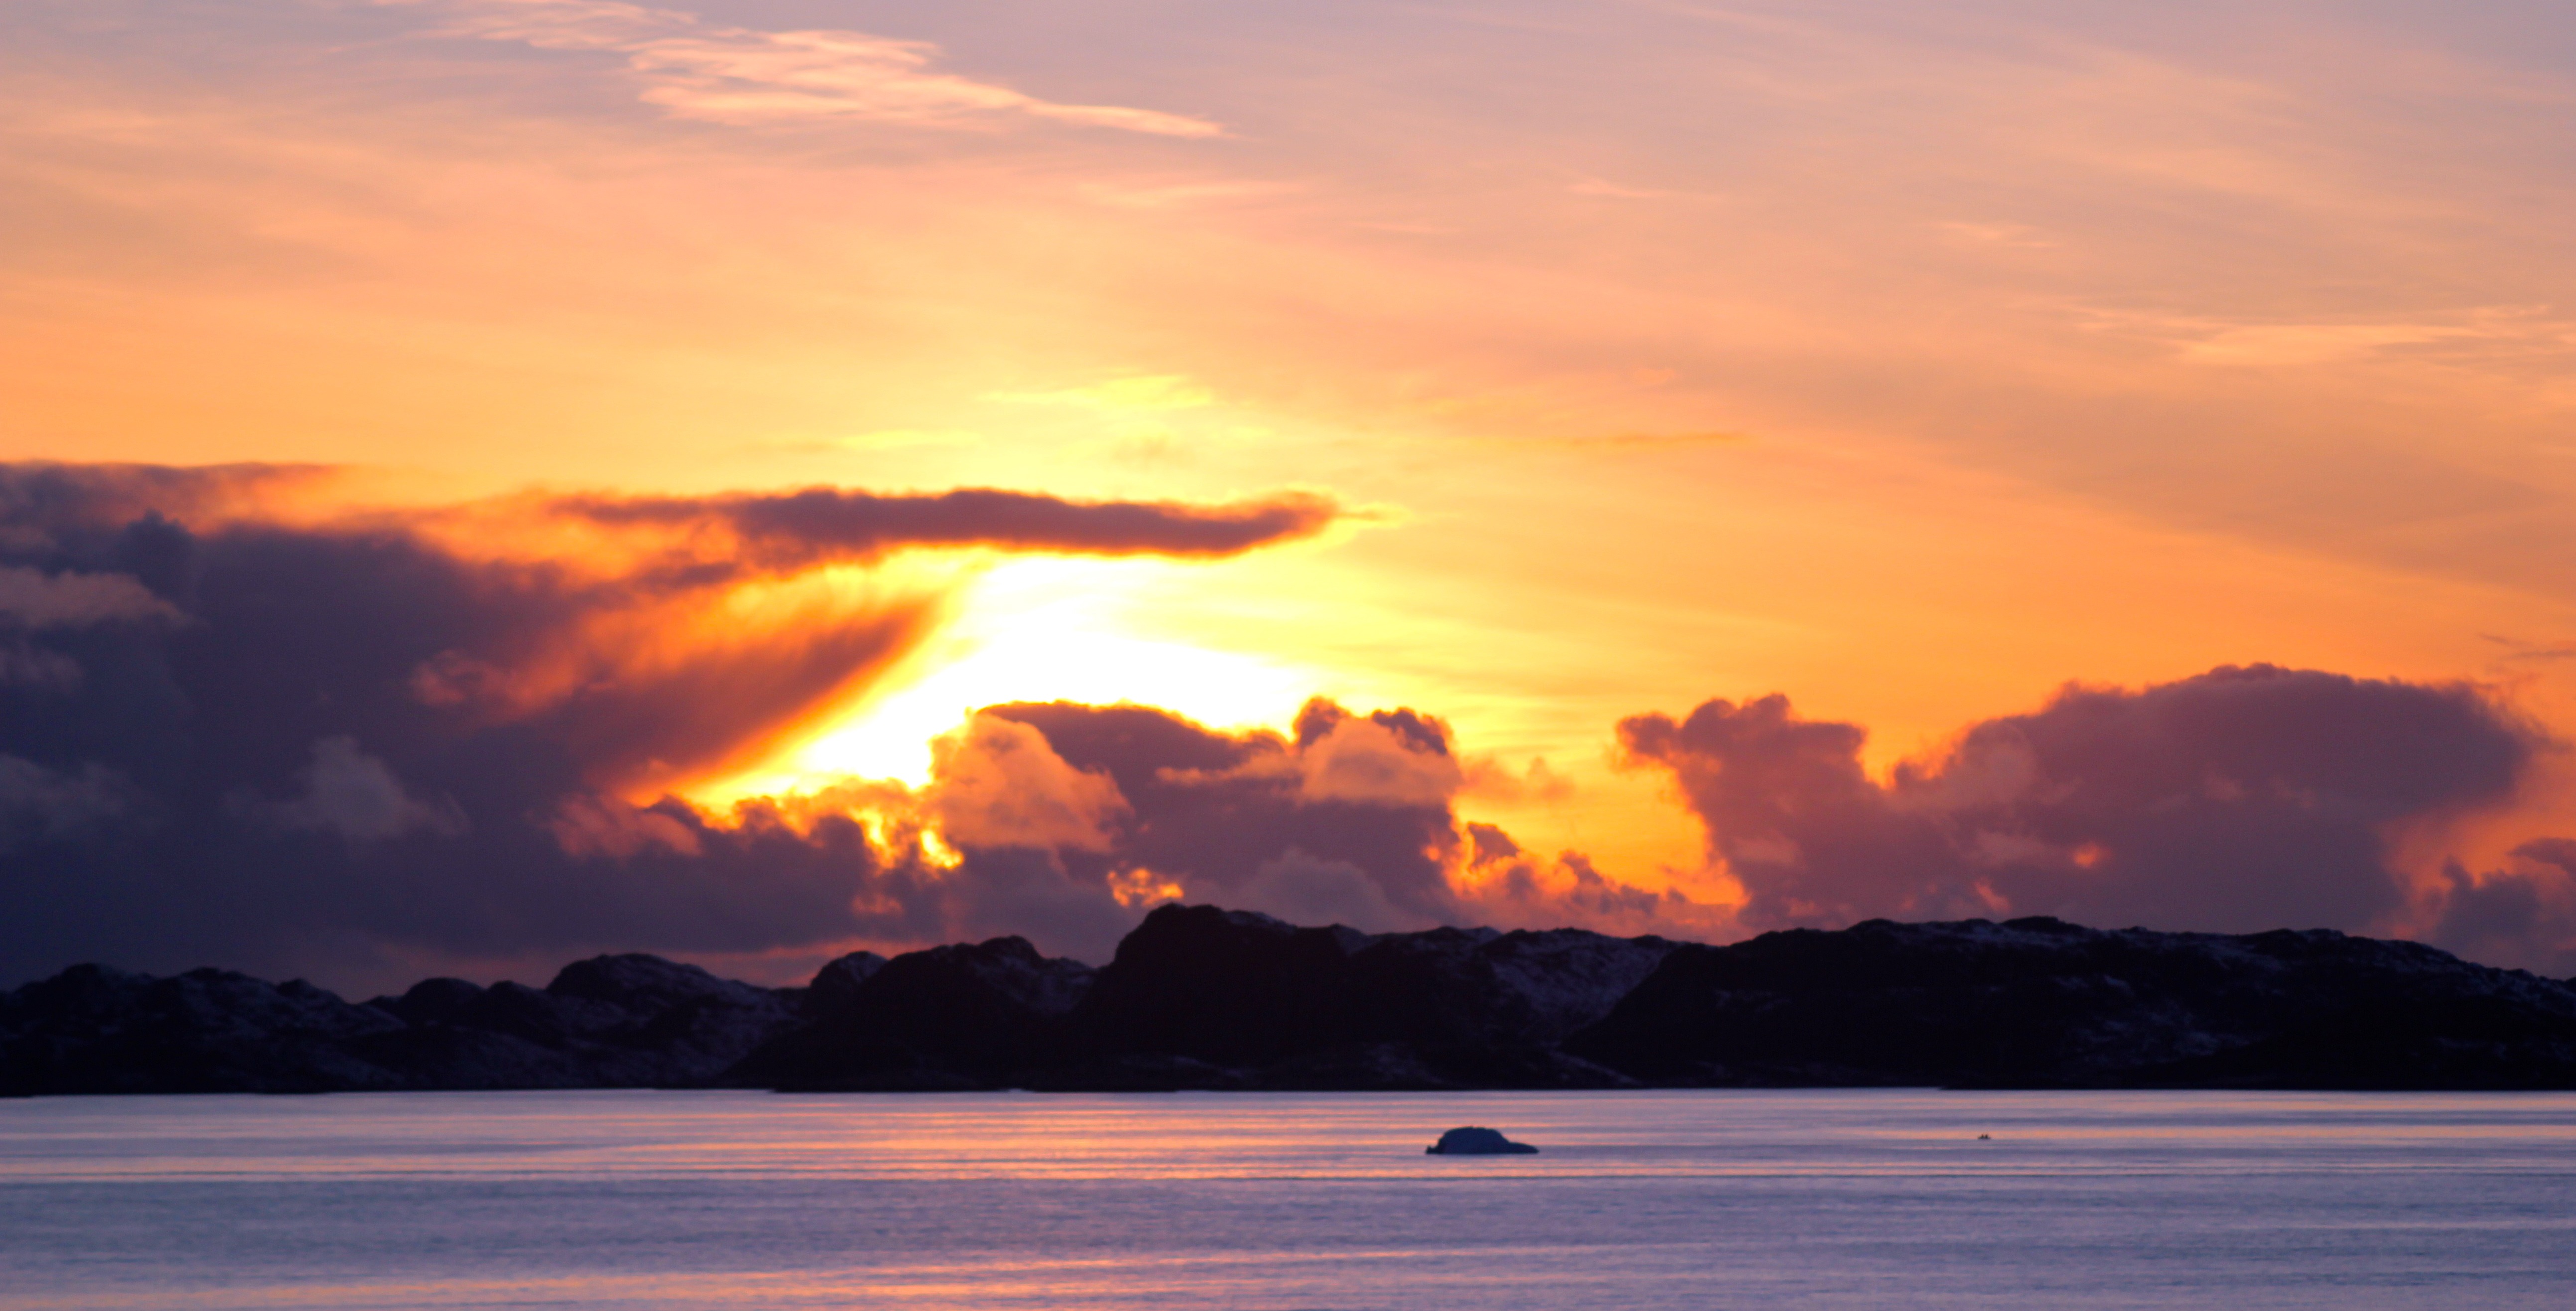
beach, sea, coast, water, ocean, horizon, cloud, sky, sun, sunrise, sunset, morning, wave, dawn, dusk, ice, evening, reflection, bay, greenland, beautiful, afterglow, wind wave, red sky at morning